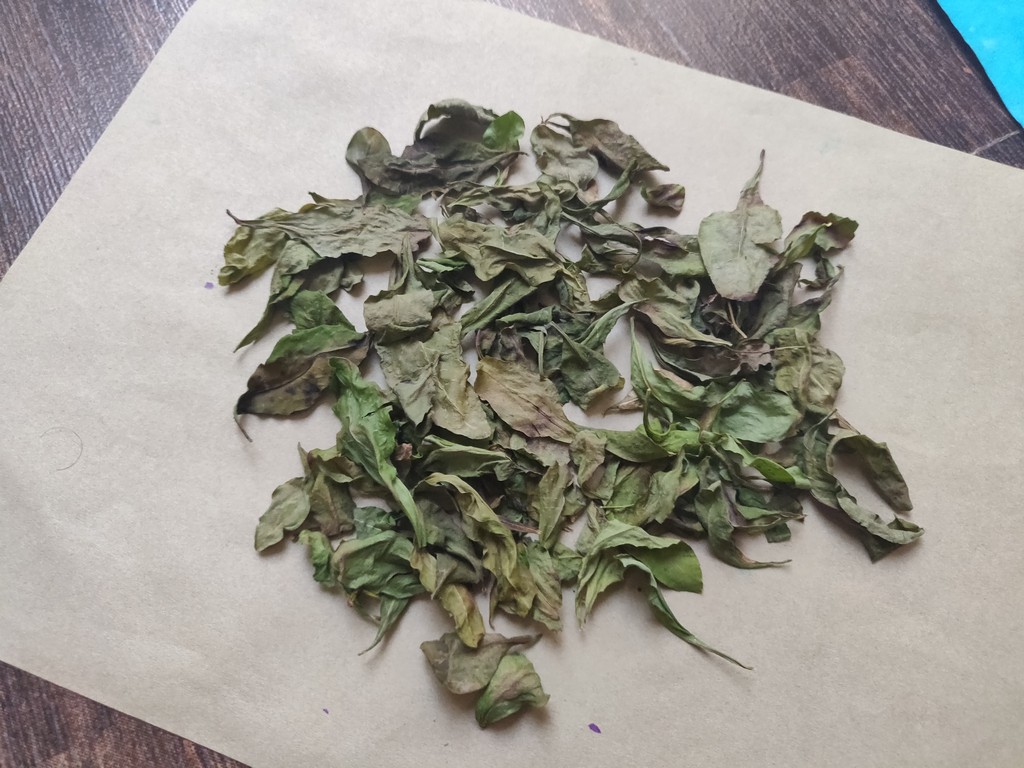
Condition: Dried
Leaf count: multiple
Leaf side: unknown